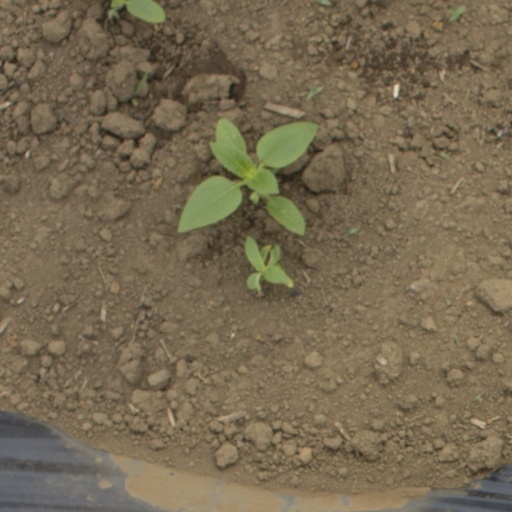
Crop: Jerusalem artichoke